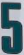
Number: 5